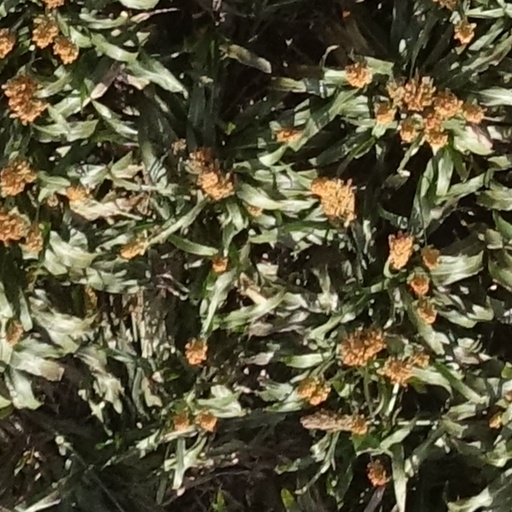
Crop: sorghum